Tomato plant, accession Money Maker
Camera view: tilt-top (135 deg); turntable rotation: 300 degrees
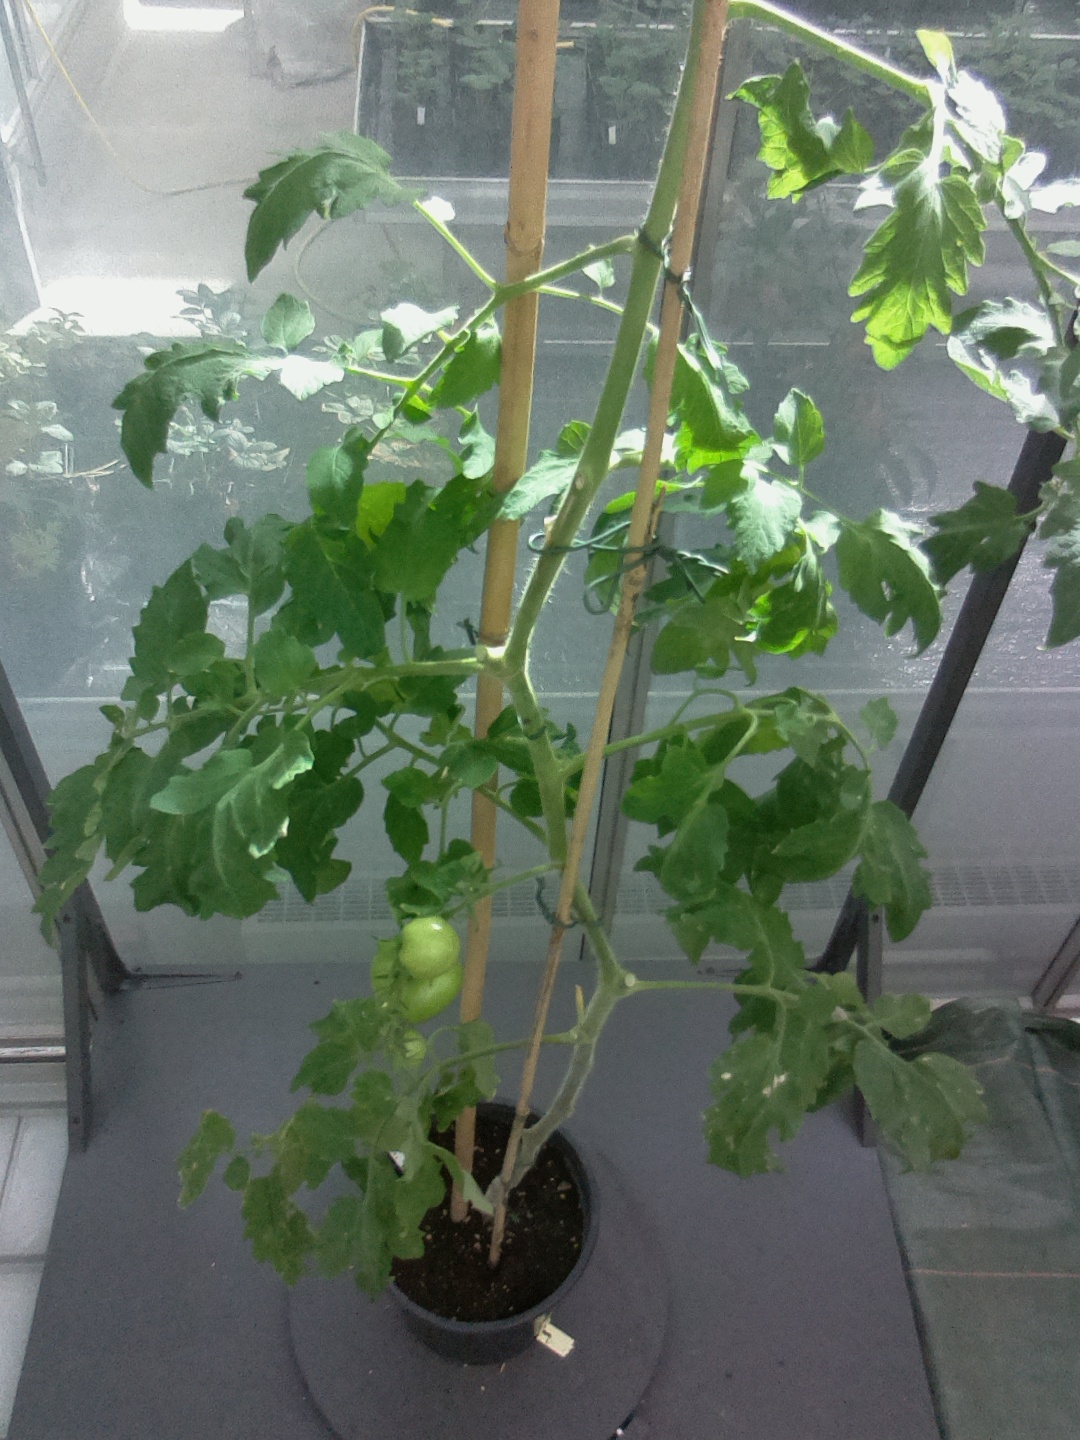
BBCH growth stage 73: 30%-40% of final fruit size